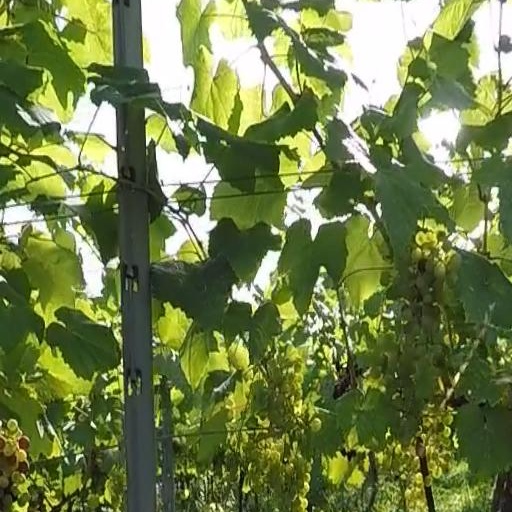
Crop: grape